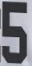
Number: 5